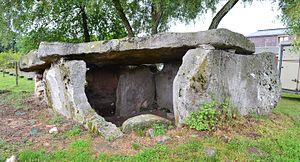
Dolmen du Bois du Feu, Saint-Hilaire-Saint-Florent
Le département de Maine-et-Loire possède un certain nombre de sites mégalithiques, témoins des premières occupations humaines du territoire.
Le dolmen du Bois du Feu est situé à Saint-Hilaire-Saint-Florent, dans le département français de Maine-et-Loire.